Siege of Gloucester

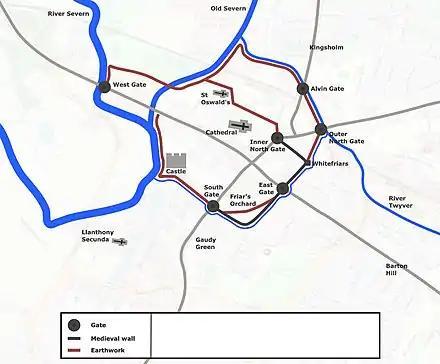
Map

Gloucester's strength lay in its location. To the west, the River Severn formed a natural defence against an assaulting army. To the north and north-east the marshy ground was unsuitable for siege operations, and the River Twyver and a tributary stream added to the obstacles. This left the higher and drier ground to the east and south as the only feasible directions for an attack. In the preceding centuries the city had grown beyond its medieval defences, of which only the ruined castle by the river and a stretch of wall that linked the south, east and original north gates, the last known as the inner north gate and now well within the city, still survived. From the south gate to the east gate the wall was high but not thick enough to withstand 17th-century artillery or mining operations.